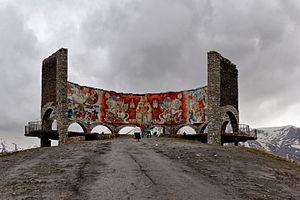
La Route militaire géorgienne est le nom historique d'une route reliant la Géorgie à la Russie à travers le Grand Caucase. Elle doit son nom aux militaires russes qui la construisirent et l’empruntaient, suite à l’annexion de la Géorgie au début du XIXᵉ siècle. C'est l'une des trois routes qui traversent le Caucase, les deux autres étant la route militaire d'Ossétie et la route transcaucasienne, situées plus à l'ouest.